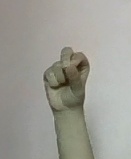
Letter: gaaf